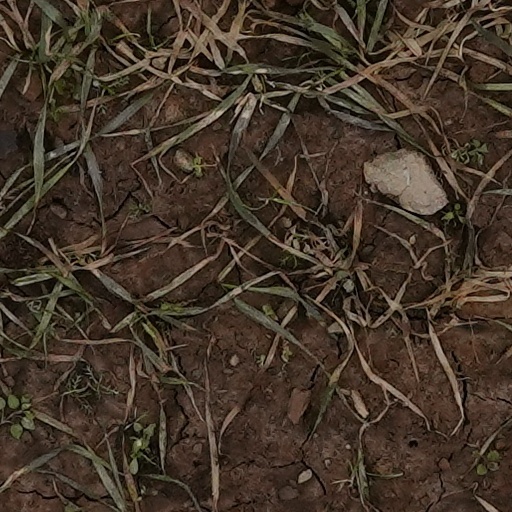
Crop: wheat